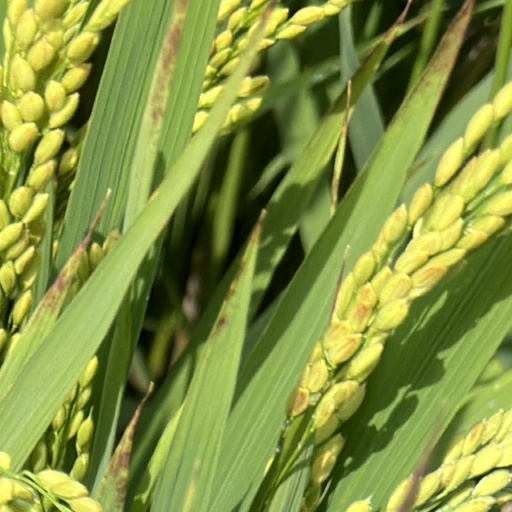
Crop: rice